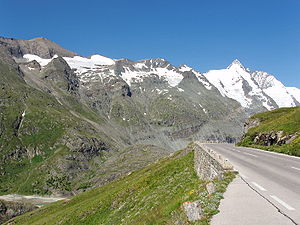
Großglockner-Hochalpenstraße / Galleri
Großglockner-Hochalpenstraße er en alpin pasvej i Østrig mellem byerne Bruck an der Glocknerstraße i delstaten Salzburg og Heiligenblut i delstaten Kärnten. Vejen er 47,8 km lang og forløber på 10 km over 2.400 meters højde. Passet Hochtor ligger i 2.504 meters højde. Vejen har endvidere to sideveje til hhv. Edelweißspitze og Franz-Josefs-Höhe, hvor der er gode udsigtspunkter. Vejen er lukket om vinteren – afhængig af vejret er det i perioden oktober til maj. Vejen er privat ejet. Der betales afgift for at benytte den.